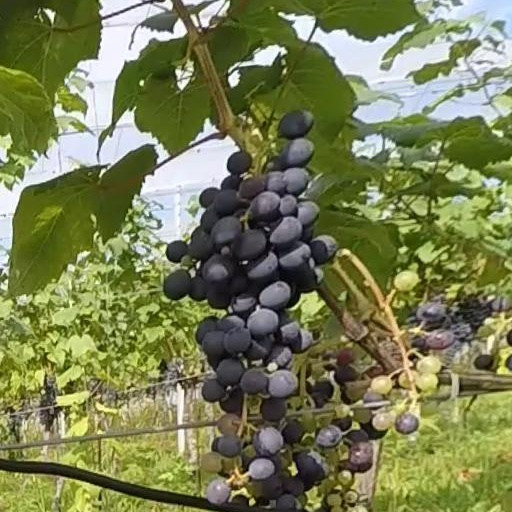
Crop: grape